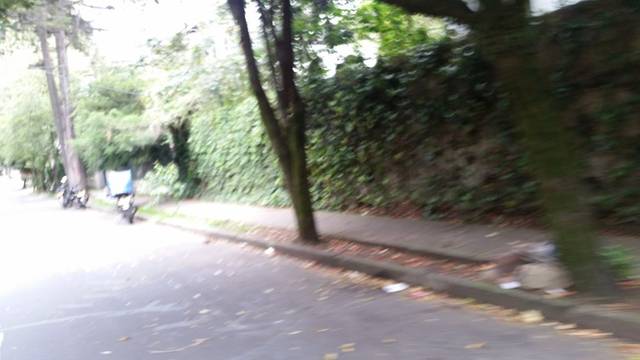
Region: Colombia
Coordinates: 4.627, -74.072